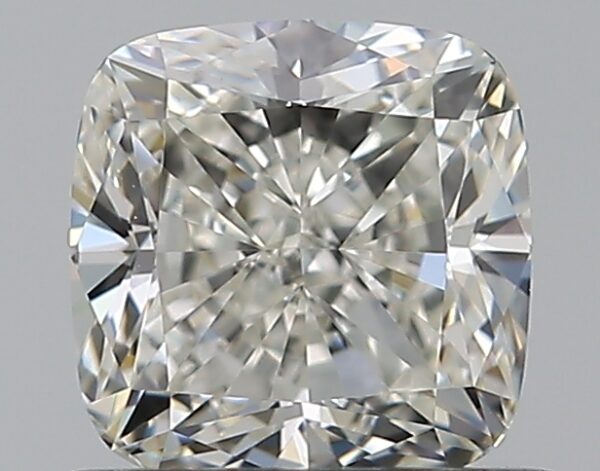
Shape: cushion
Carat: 0.7
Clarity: VVS1
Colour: I
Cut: EX
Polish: EX
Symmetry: VG
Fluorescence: N
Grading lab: GIA
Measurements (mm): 4.95 x 4.87 x 3.31